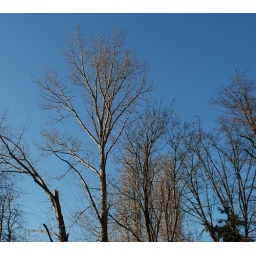
Pretty uneventful photo but it's the first blue sky we've seen around here in a while....couldn't pass it up.